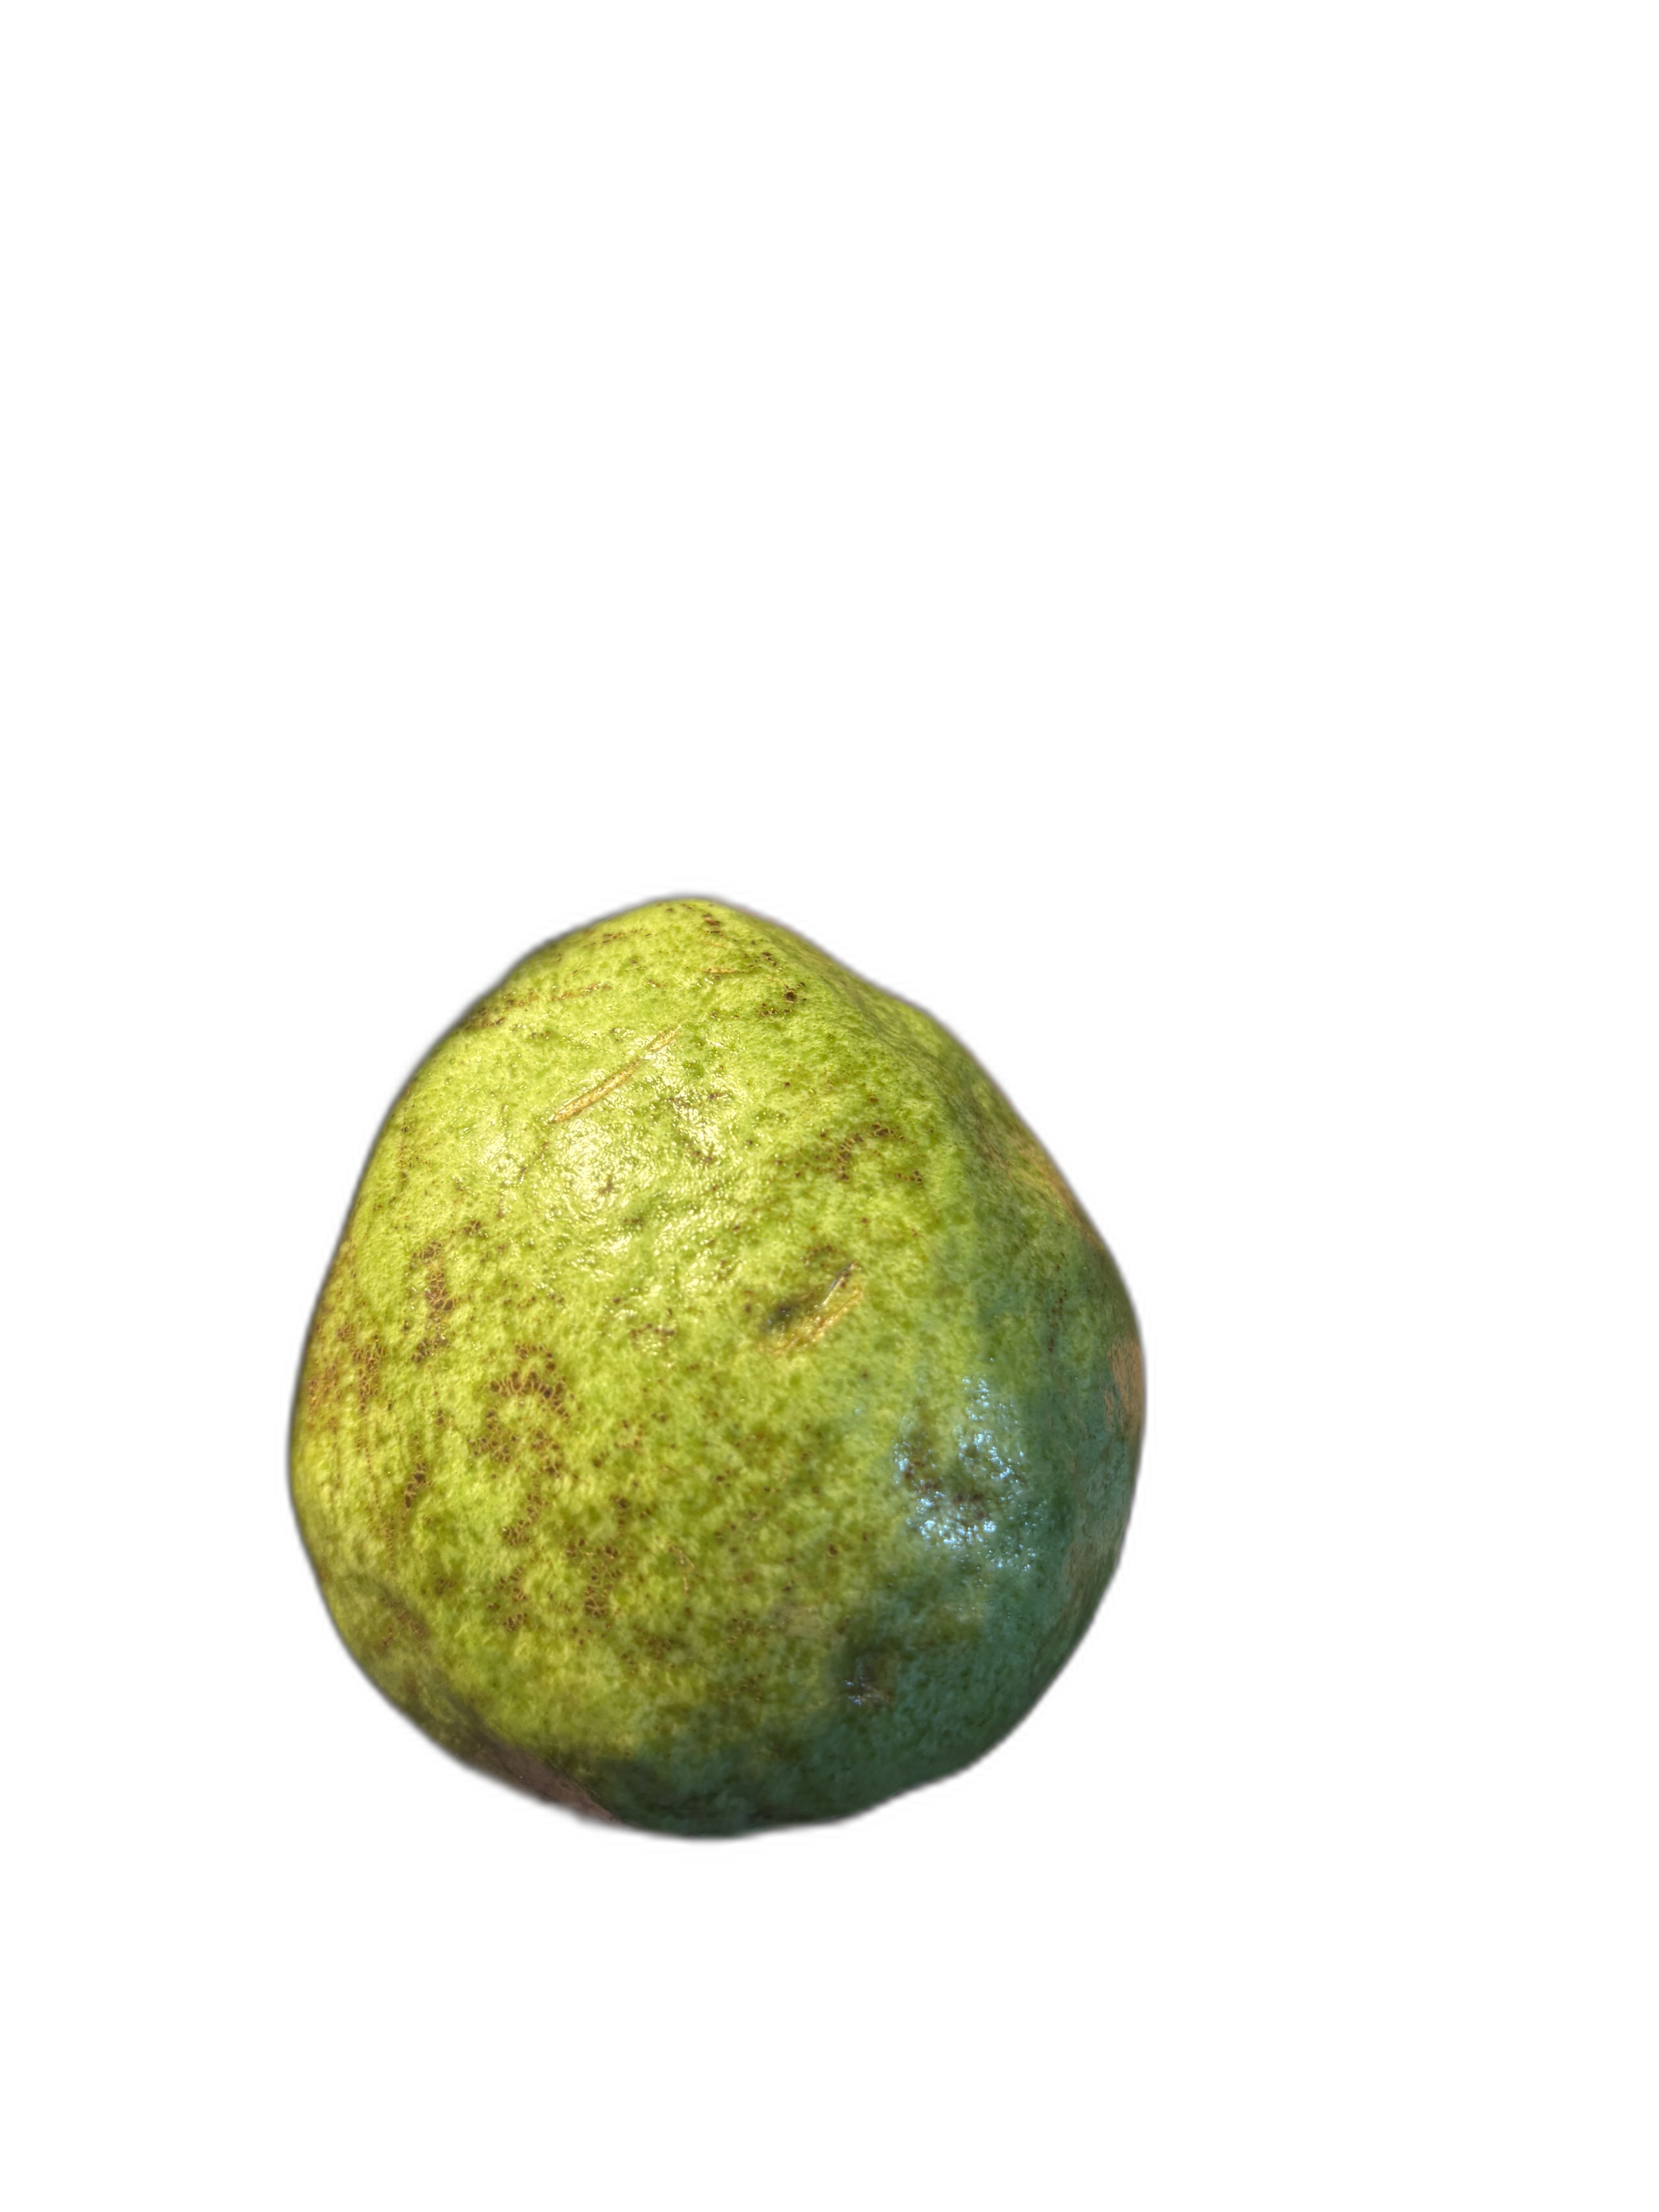
Plant part: fruit
Disease: Scab